Amargasaurus

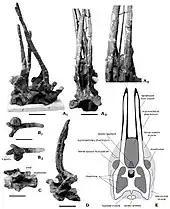
Neck vertebrae of the holotype, with cross-section reconstruction of soft-tissue

The most striking features of the skeleton were the extremely tall, upwardly projecting neural spines on the neck and anterior dorsal vertebrae. From the third cervical onward, these neural spines were bifurcated along their entire length, forming a double row. They were circular in cross section and tapered towards their tips. The tallest spines could be found on the middle part of the neck, where they reached on the 8th cervical. On the neck, they were bowed backward, projecting above the adjacent vertebra. A similar elongated neural spine has been described from the neck region of the closely related "Bajadasaurus" in 2019. Unlike in "Amargasaurus", this spine was bowed frontward and broadened toward the tips. The last two dorsal vertebrae, the hip, and the foremost tail in "Amargasaurus" also had elongated spines; these were not bifurcated but flared into a paddle-shaped upper end. The pelvic region was relatively wide, judging from the long, laterally projecting transverse processes of the sacral vertebrae. The forelimbs were somewhat shorter than the hind limbs, as in related sauropods. Most of the hand and foot bones were not preserved, but "Amargasaurus" probably possessed five digits each as in all sauropods.